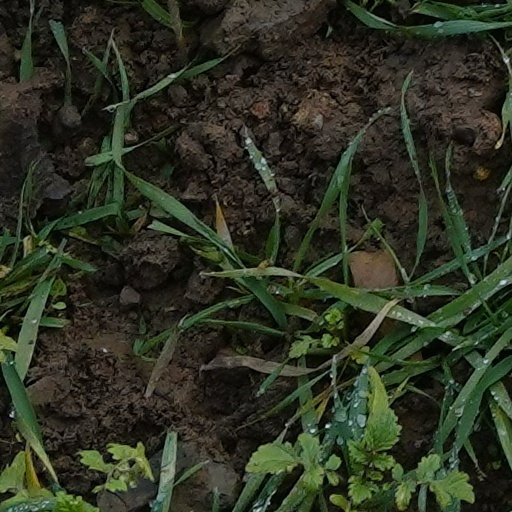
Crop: wheat